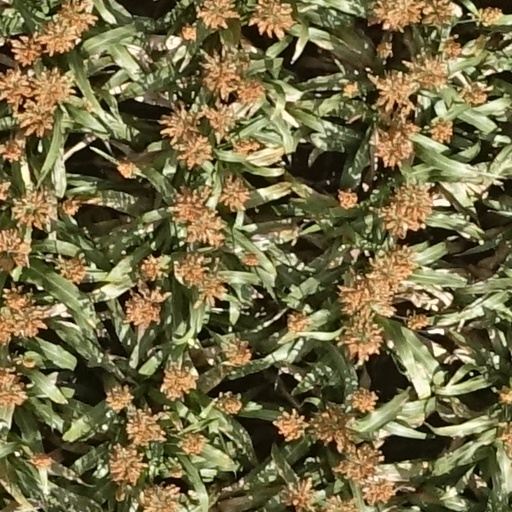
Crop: sorghum